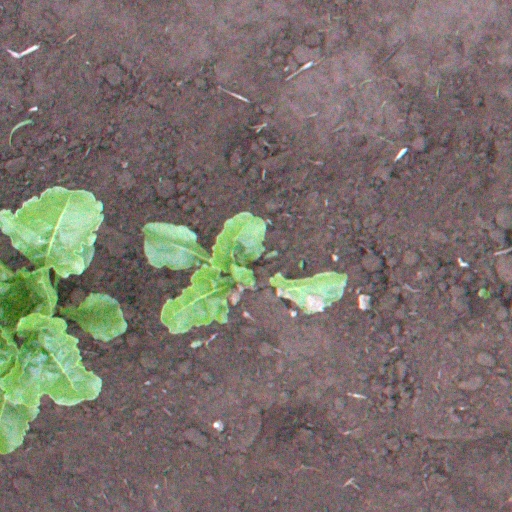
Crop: sugar beet